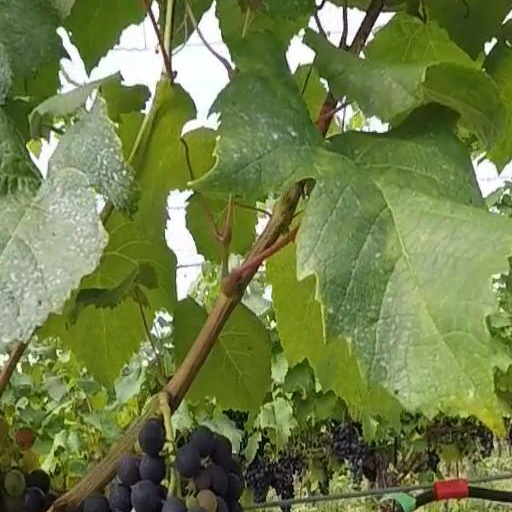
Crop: grape